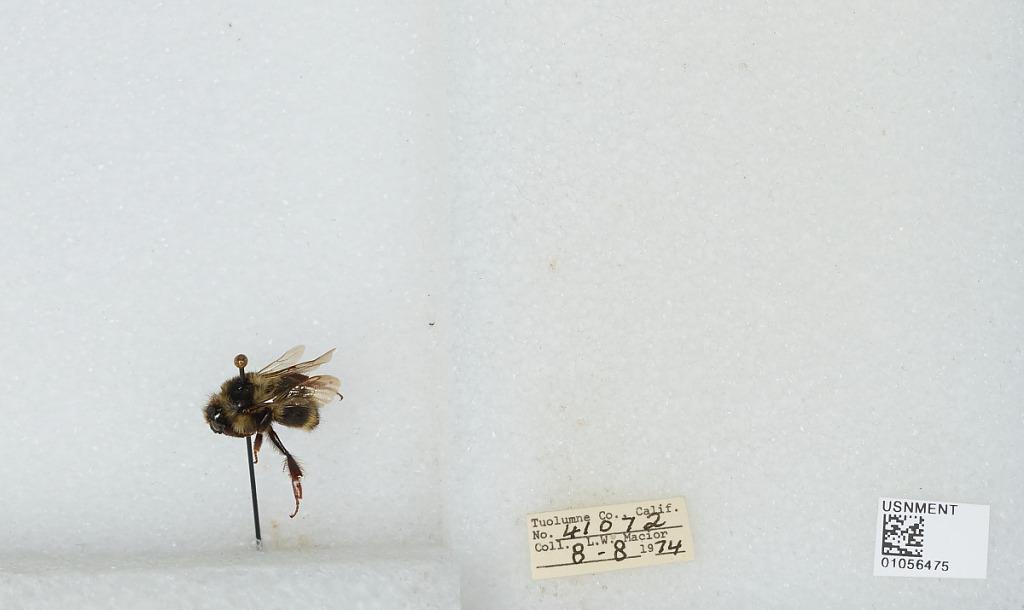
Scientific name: Bombus bifarius nearcticus
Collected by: L. Macior
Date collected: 1974-8-8
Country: United States
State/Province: California
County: Tuolumne
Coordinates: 38.02, -119.93